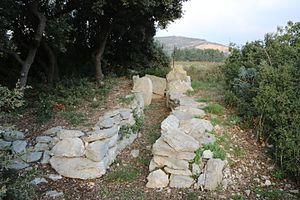
Frontignan (Hérault) - dolmen
et article présente la liste des sites mégalithiques de l'Hérault, en France.